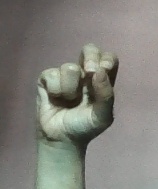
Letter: gaaf